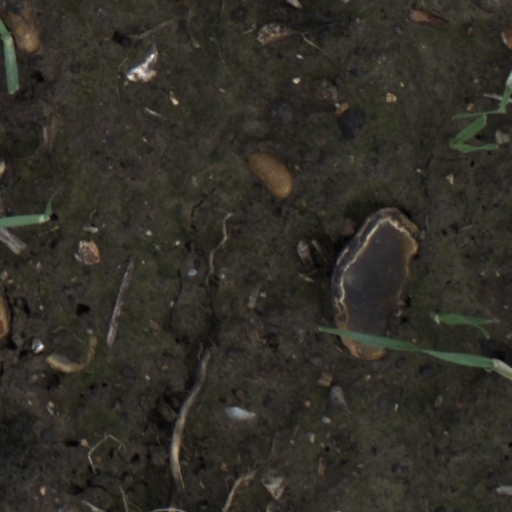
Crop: wheat